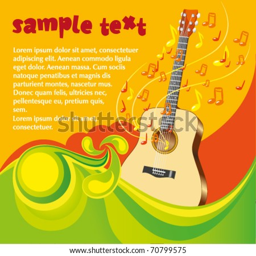
background illustration of a guitar